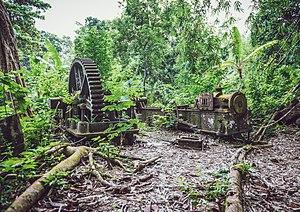
Vestiges de l'usine sucriere de Soulou Mayotte
M'Tsangamouji est une commune française située dans le département et région d’outre-mer de Mayotte.